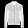
Label: Coat